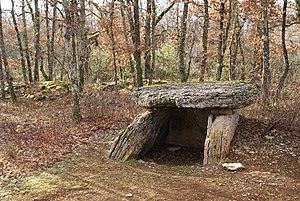
Dolmen de Finelle, commune de Septfonds, Tarn-et-Garonne, France.
Cet article présente la liste des sites mégalithiques du département de Tarn-et-Garonne, en France.
Cet article recense les monuments historiques français classés en 1889.
Septfonds est une commune française située dans le département de Tarn-et-Garonne, en région Occitanie.